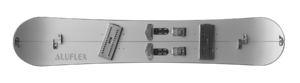
Aluflex snowboard - Splitboard - Randonnée
Aluflex est une entreprise française, fabricant de skis et de snowboards.